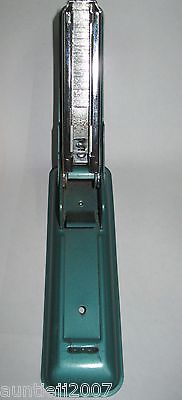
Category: stapler